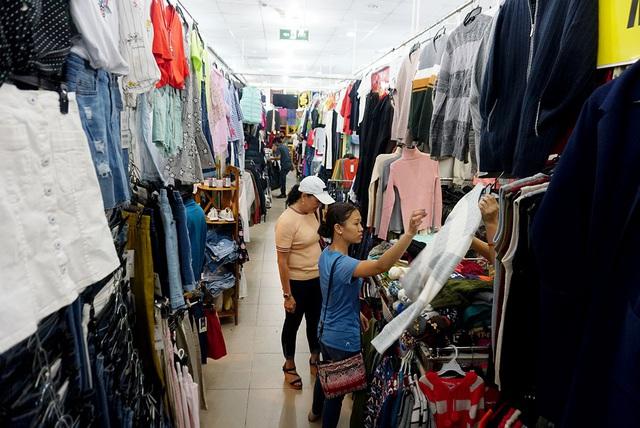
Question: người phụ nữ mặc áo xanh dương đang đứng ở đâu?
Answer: người phụ nữ mặc áo xanh dương đang đứng ở phía bên phải của người phụ nữ mặc áo màu be kem